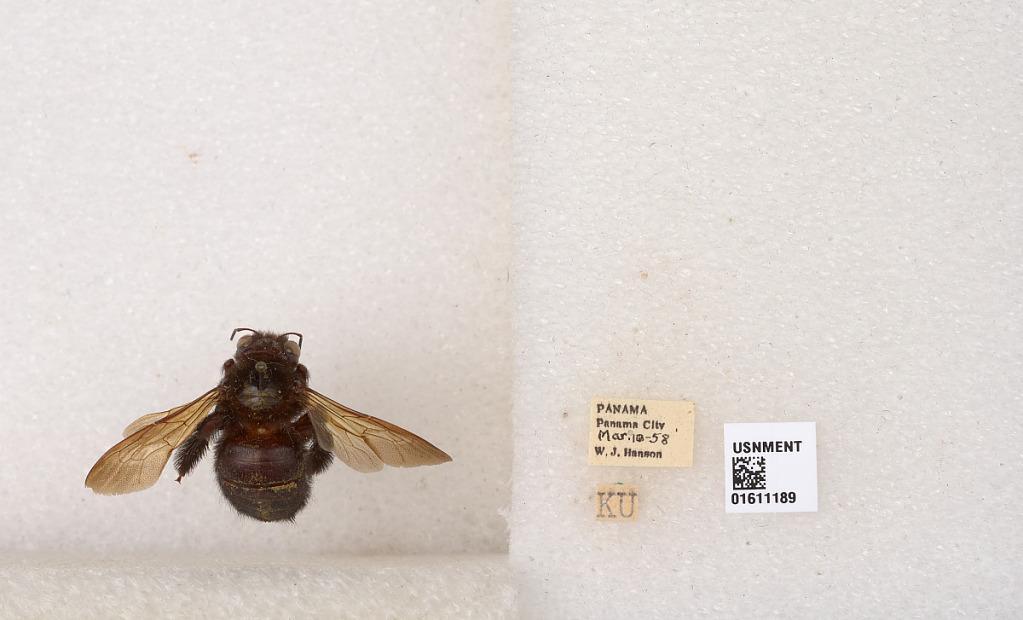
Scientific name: Xylocopa
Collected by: R. Sage
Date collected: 1958-3-10
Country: Panama
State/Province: Panama
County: Panama
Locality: Panama City